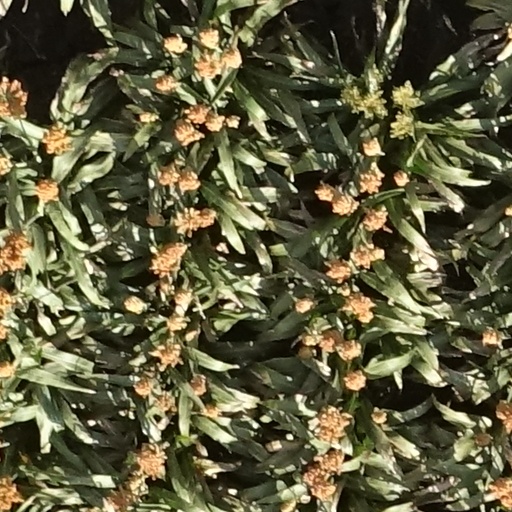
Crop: sorghum